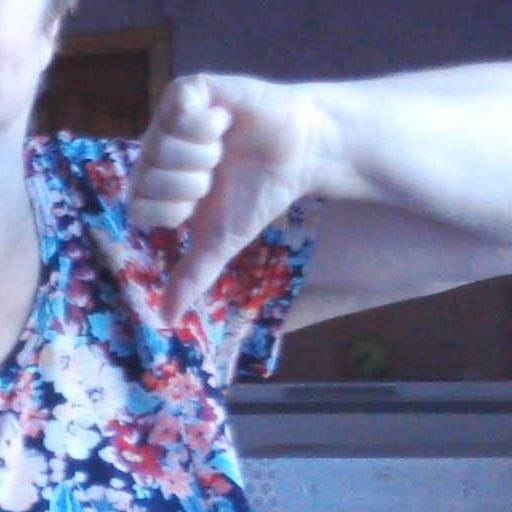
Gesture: dislike